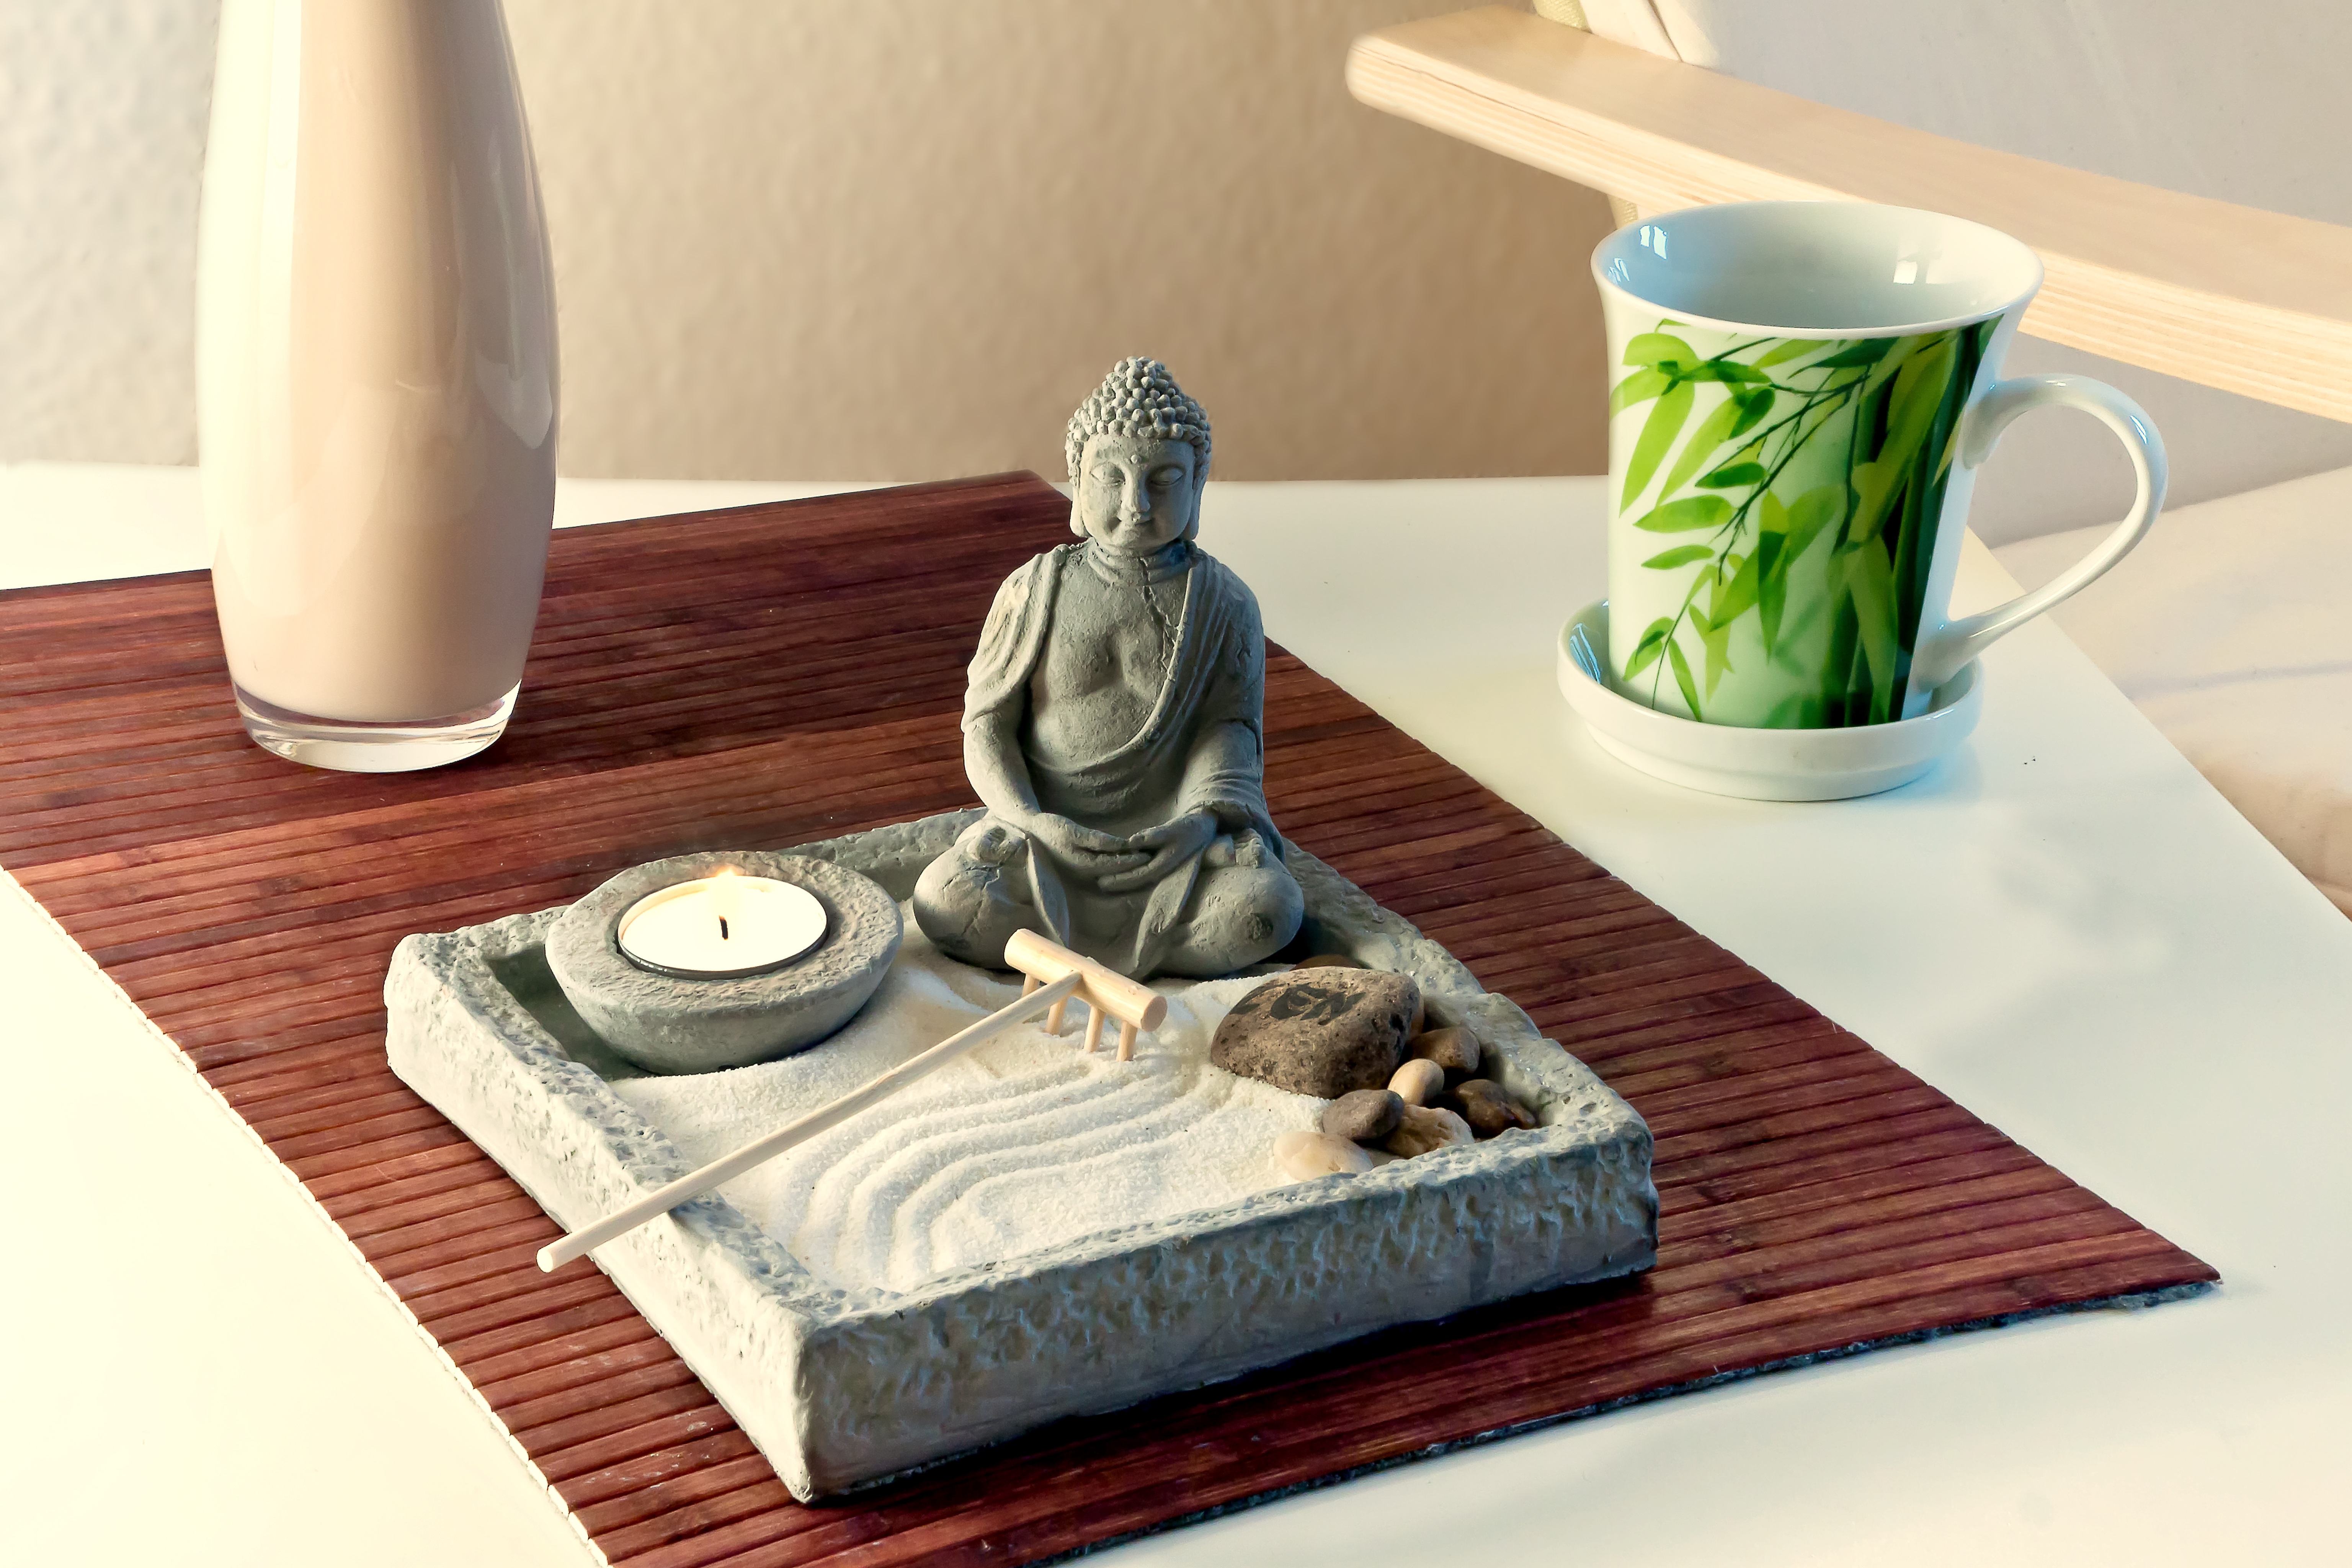
table, smoke, cup, statue, ceramic, meditate, buddhist, buddhism, religion, asia, rest, furniture, coffee cup, tableware, zen, spiritual, pray, relaxation, meditation, temple, yoga, buddha, deity, serenity, porcelain, emotion, believe, harmony, force, spirituality, feng shui, product design, yin and yang